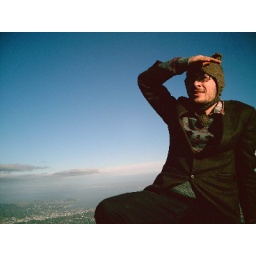
"hey guys! there are, like five birds hanging out on that rock over there!"